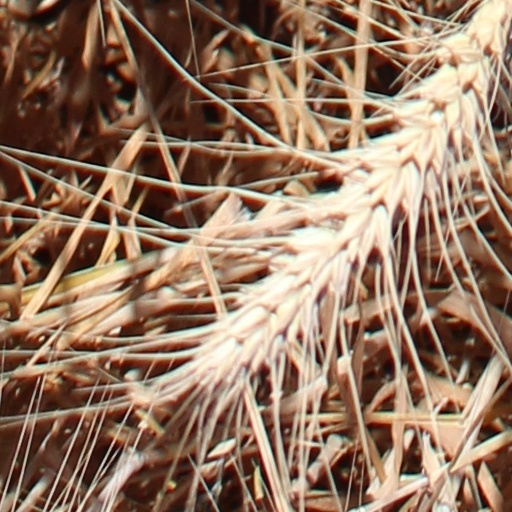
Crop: wheat